Nikolay Emanuel

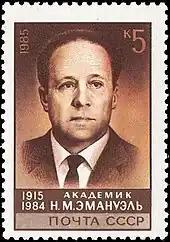
Nikolay Emanuel.

Nikolay Markovich Emanuel (October 1, 1915 – December 7, 1984) was a Soviet chemist. He was a key specialist in chemical kinetics and mechanics of chemical reactions. He lectured at Moscow State University since 1944 (and was appointed full Professor in 1950). In 1958 he became a corresponding member and in 1966 he became a full member of the Soviet Academy of Sciences. In 1974, he was elected as a foreign member of the Royal Swedish Academy of Sciences. Buried in Moscow.